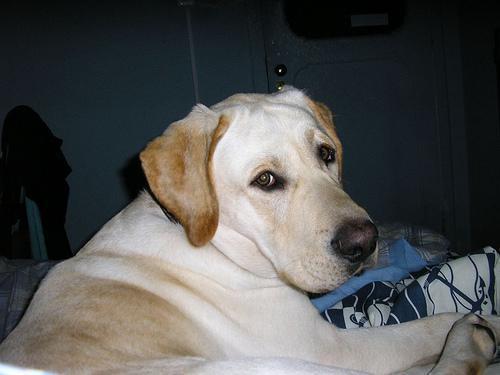
Labrador_retriever